Company of Cutlers in Hallamshire

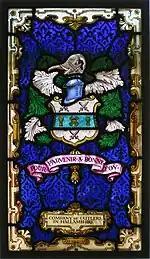
Arms and Motto on Stained Glass Window in Cutlers' Hall

The Company of Cutlers in Hallamshire is a trade guild of metalworkers based in Sheffield, England. It was incorporated in 1624 by an act of Parliament. The head is called the Master Cutler. Its motto is .